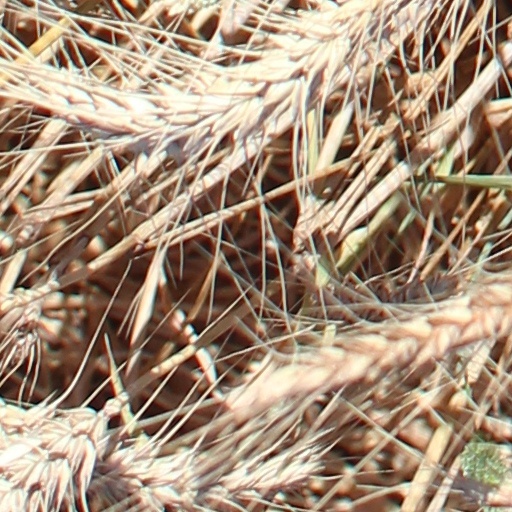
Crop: wheat